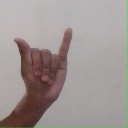
अक्षर: य